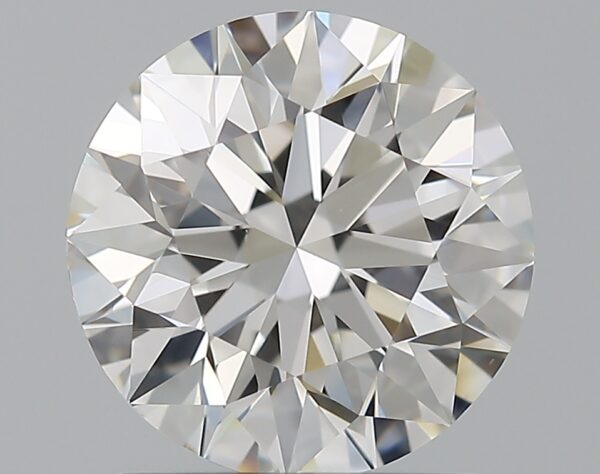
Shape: round
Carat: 1.51
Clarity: VVS2
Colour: G
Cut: EX
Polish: EX
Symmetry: EX
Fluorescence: N
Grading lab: GIA
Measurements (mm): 7.32 x 7.36 x 4.6